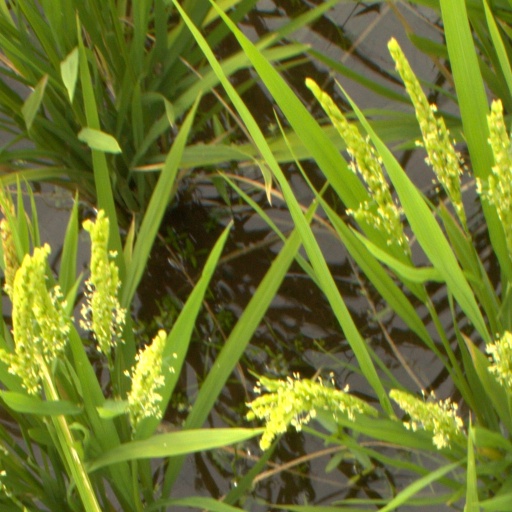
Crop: rice